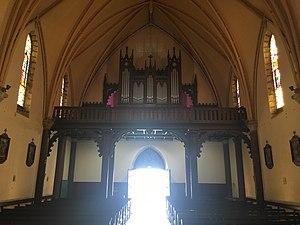
Orgue Mutin Cavaillé-Coll de la cathédrale Saint-Joseph de Nouméa (1908).
La cathédrale Saint-Joseph de Nouméa est une cathédrale catholique romaine située à Nouméa, en Nouvelle-Calédonie. Elle est le siège de l'archidiocèse de Nouméa depuis la création du diocèse en 1966.